Álvaro Leyva

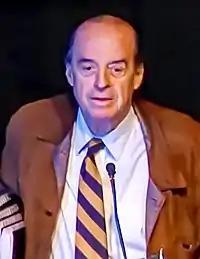
Álvaro Leyva at a conference at the Politécnico Grancolombiano

In 1989 he presented his presidential candidacy, endorsed by the controversial book War sells more, but his party turned its efforts to support the candidacy of businessman Rodrigo Lloreda, before the departure of Álvaro Gómez due to a difference with former president Pastrana. César Gaviria, close to the assassinated candidate Luis Carlos Galán (the favorite in the polls) ended up defeating Gómez in the elections, and Lloreda only came in fourth place.